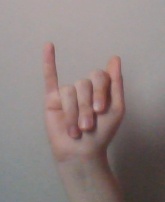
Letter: meem